Awatoto

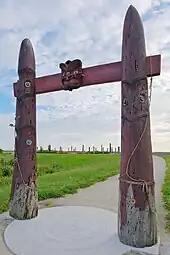
Ātea a Rangi star compass

Both road and railway cross the river estuary. The rail bridge is long, originally built in 1873. From about 1861 a road ran along the beach, with a punt to cross the estuary. Following sea erosion of the beach, a new bridge was built in 1865. Undermined piles closed the bridge in 1867. It was rebuilt in 1897. The bridge was closed for a fortnight in 1905, when temporary piles gave way under a traction engine. Spans washed out in a 1918 flood. It collapsed under 2 trucks in 1928. Four piers were undermined in May 1938, closing the bridge until September.